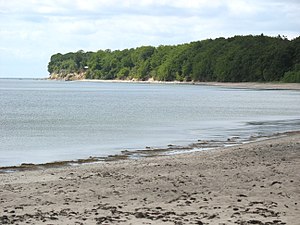
Corselitze Skov
Udsigt mod Corselitze Skov set fra Hesnæs.
Hesnæs Klint på det nordøstlige Falster.
Corselitze Skov er en skov på Falster. Den ligger på den nordøstlige del af øen, og indeholder plantager med hvid fyr, selvom bøg er det mest almindelige træsort.